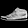
Label: Sneaker